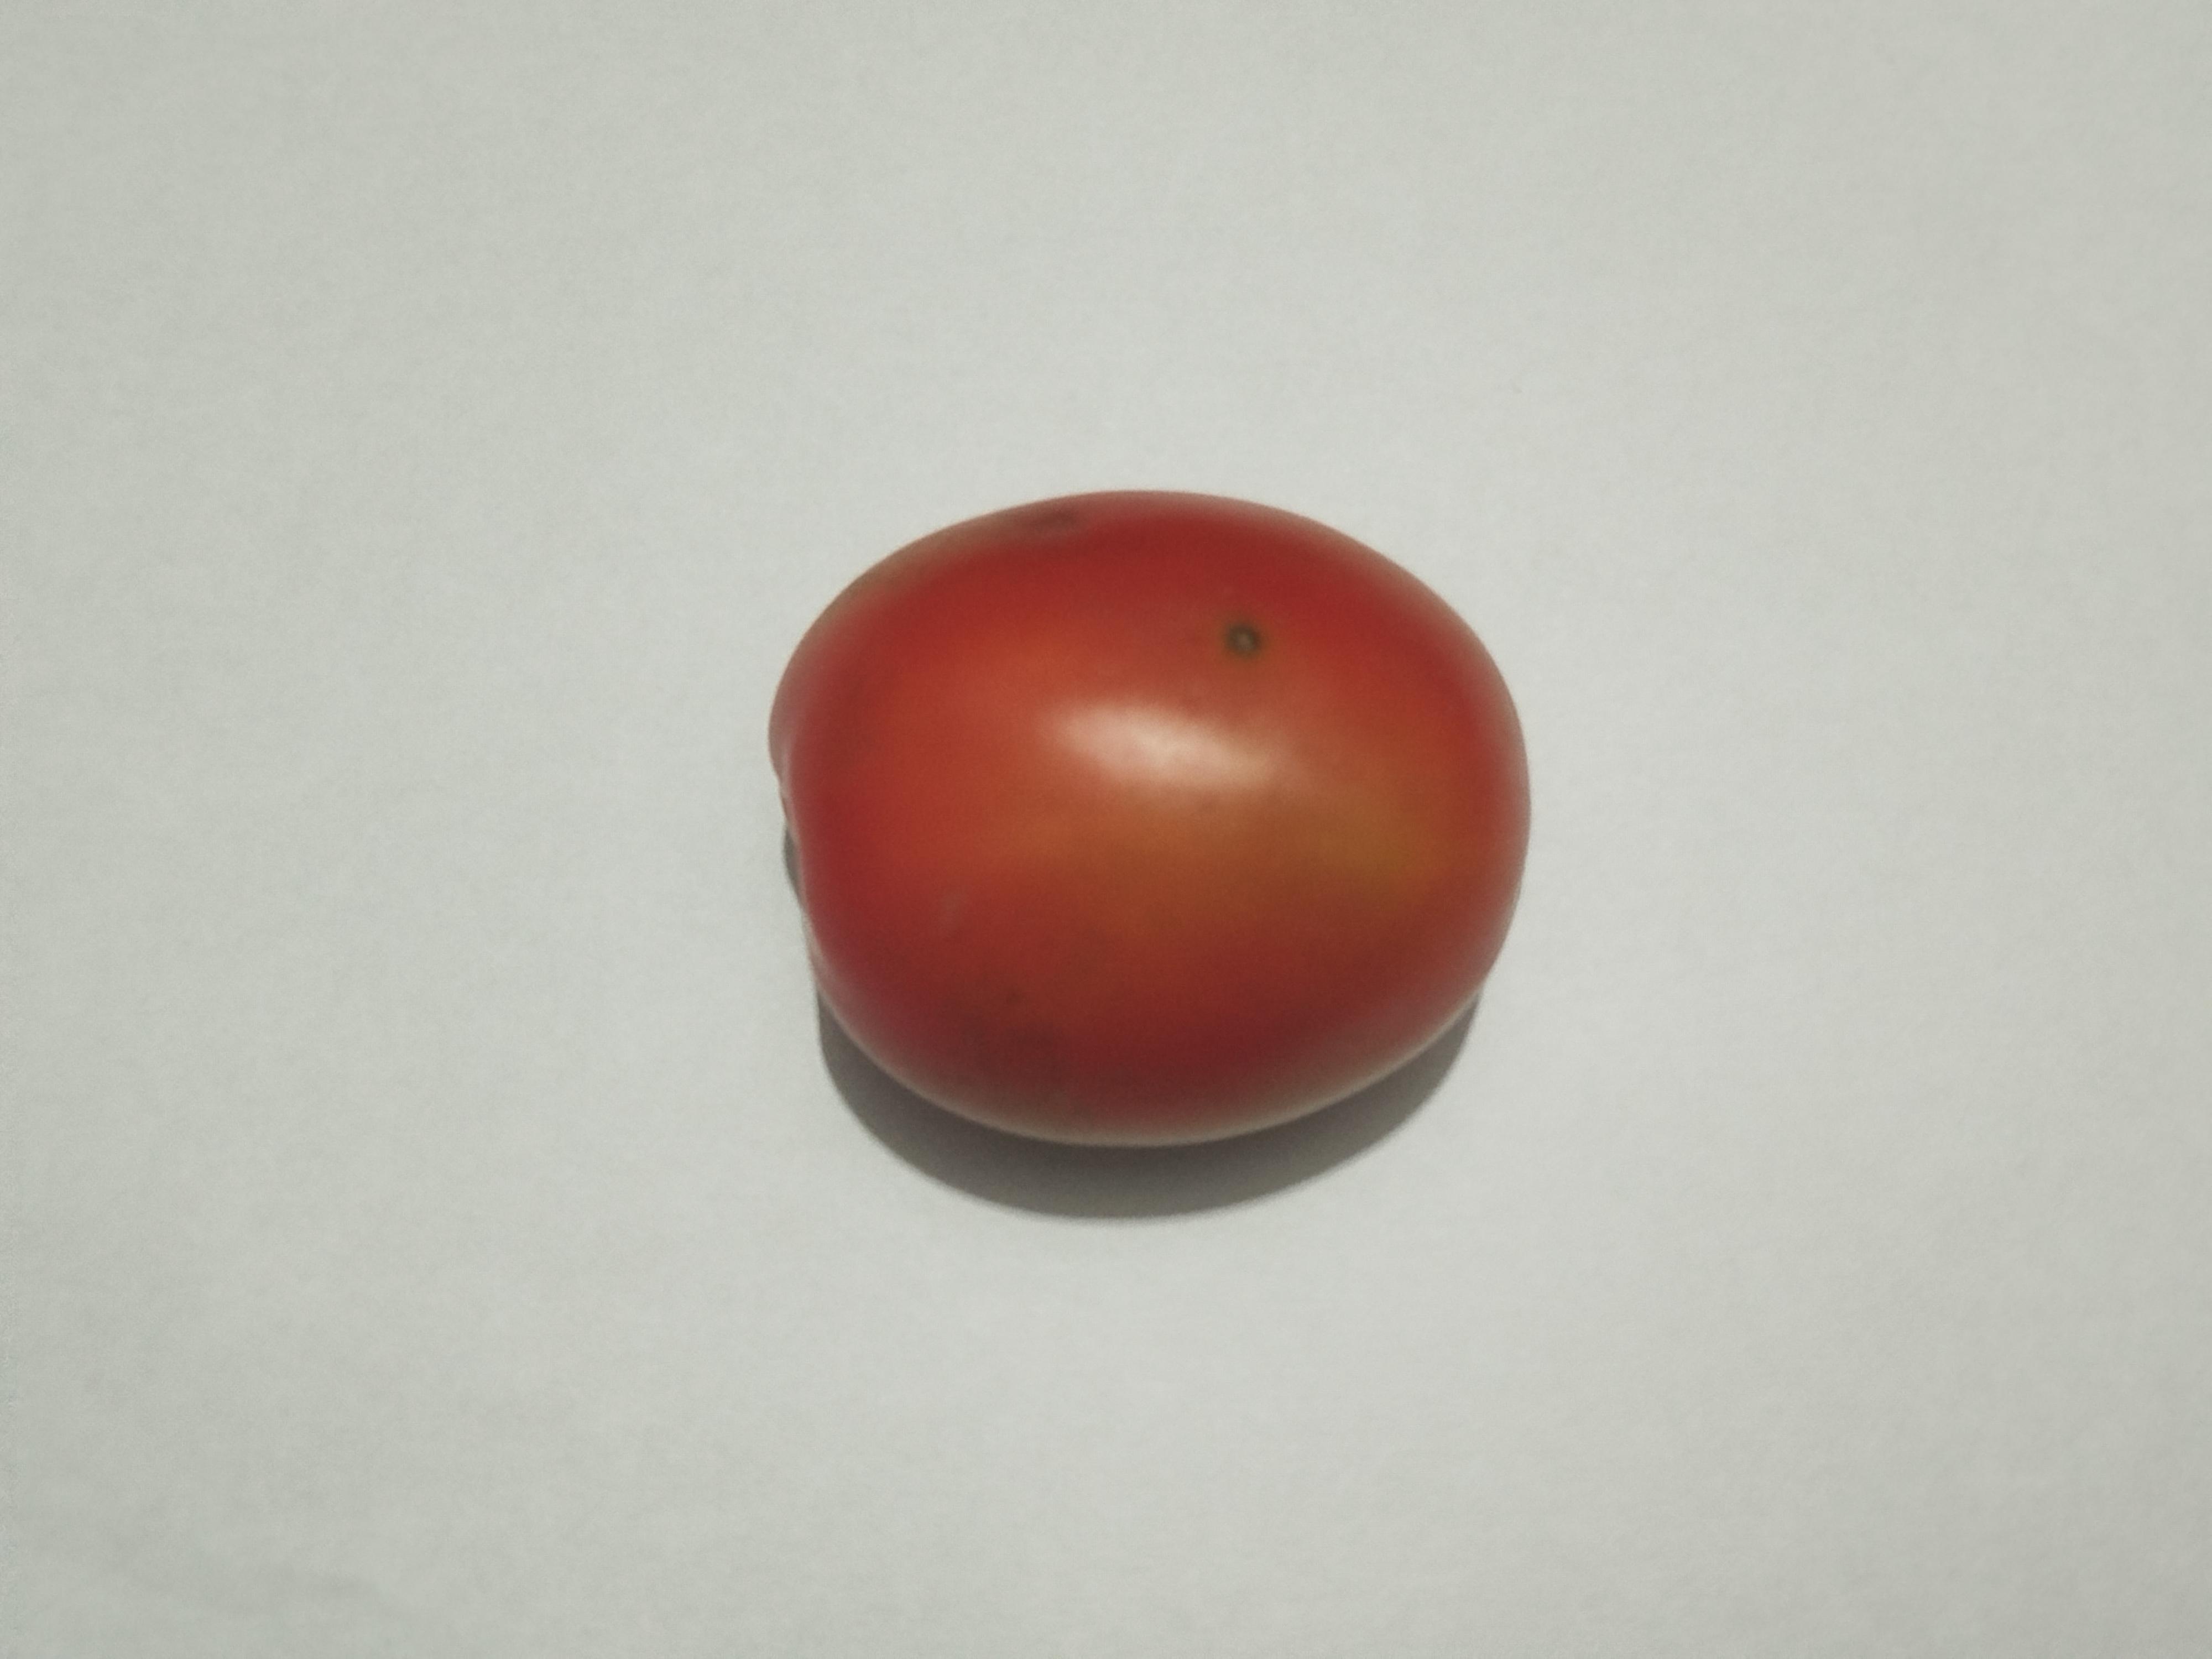
Label: Tomato